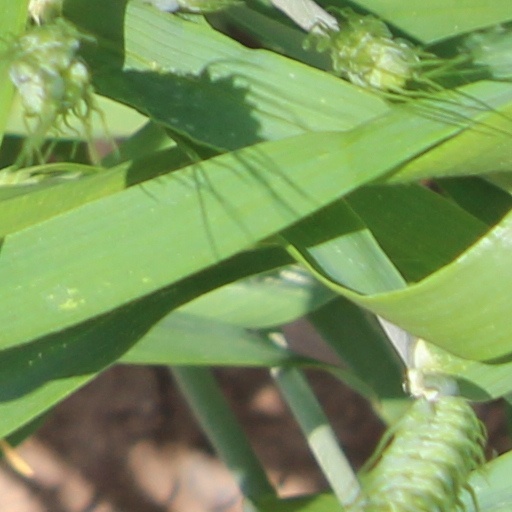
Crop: wheat